Redoña Residence

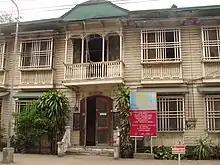
The house in 2014.

The Redoña Residence although had a historical marker from 1959, it was never designated as a Heritage House by the National Historical Commission of the Philippines (NHCP). The structure being at least older than 50 years is covered by the National Heritage Act of 2009 which mandates the preservation of such old buildings. Tacloban also has a city ordinance implemented in 2009 concerning heritage structures. However, both legislations were not applied to the Redoña Residence.